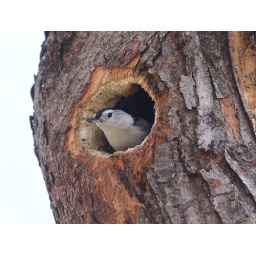
A white breasted nuthatch checks out a cavity in a tree to determine whether it's suitable as a home.